Auckland Mounted Rifles Regiment

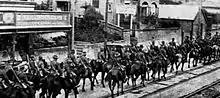
Auckland Mounted Rifles marching along Upper Symonds Street, Auckland, September 1914.

The Auckland Mounted Rifles Regiment was raised in August 1914, at the start of the First World War, from the region around Auckland on the North Island of New Zealand. The regiment was commanded by Lieutenant-Colonel Charles Ernest Randolph Mackesy, and comprised a headquarters, a machine-gun section and three squadrons formed from Territorial Force regiments. The New Zealand Territorial Force included a compulsory training system and New Zealand's four military districts were required to supply a mounted regiment for the New Zealand Expeditionary Force. To meet that obligation, each of the Territorial Force regiments provided a squadron, which kept its own regimental badges and traditions. The squadrons for the Auckland Mounted Rifles came from the 3rd (Auckland) Mounted Rifles, the 4th (Waikato) Mounted Rifles and the 11th (North Auckland) Mounted Rifles.